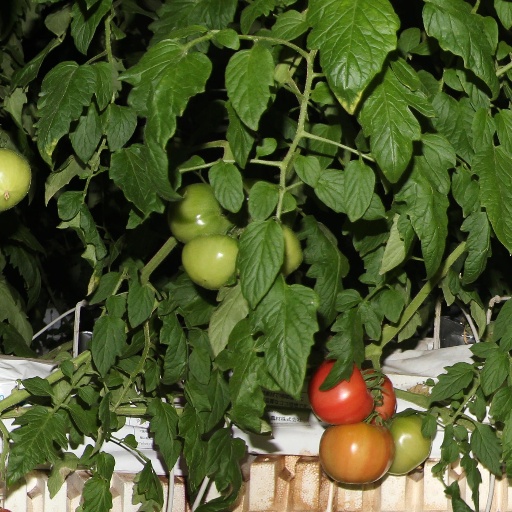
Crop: tomato